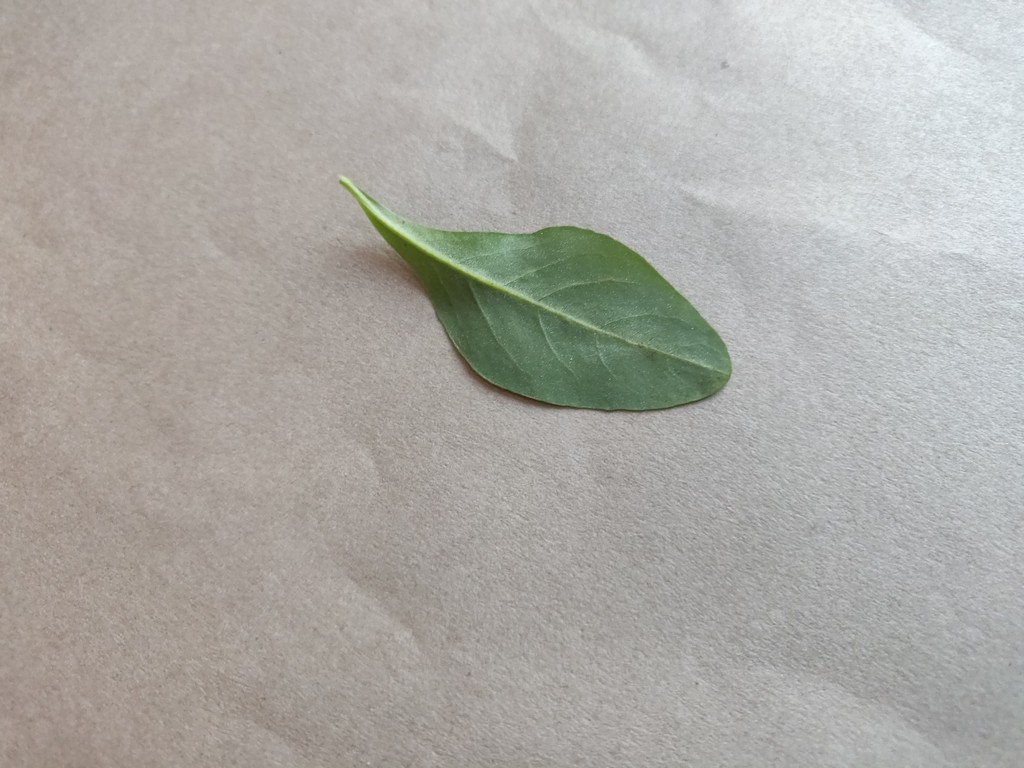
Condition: Healthy
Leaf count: single
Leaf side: back